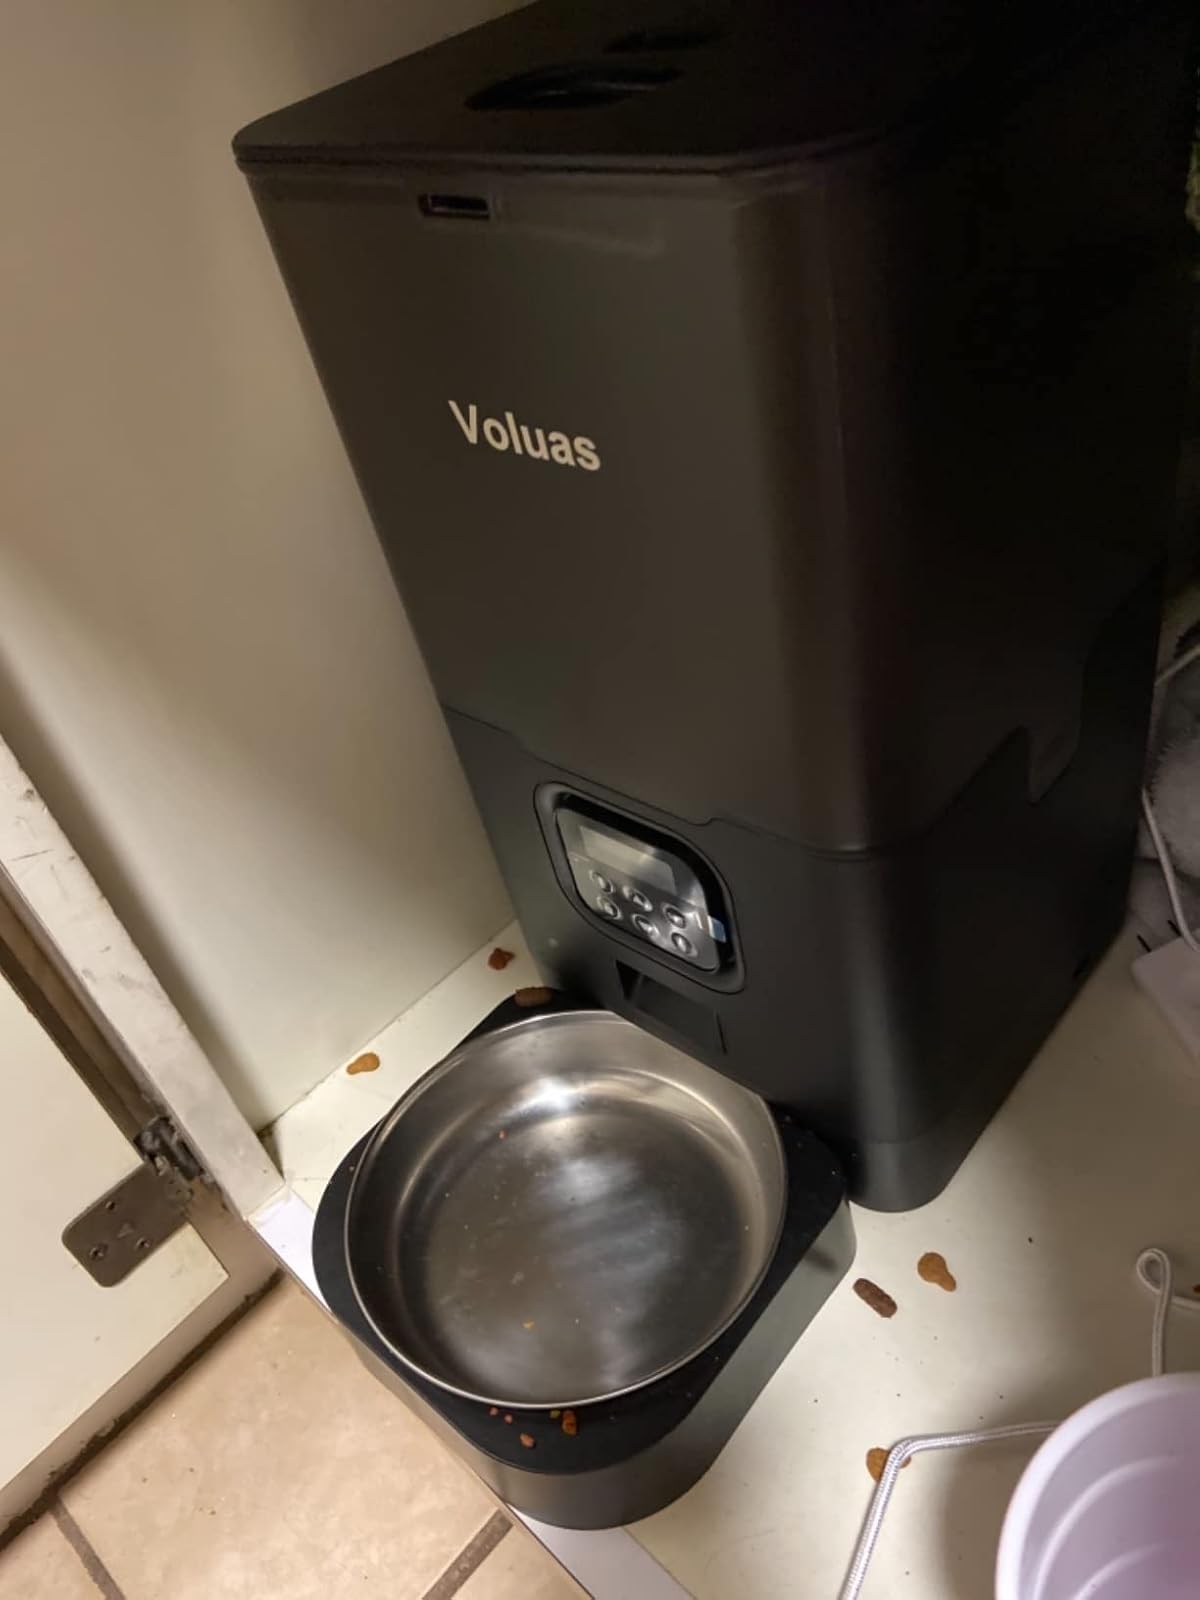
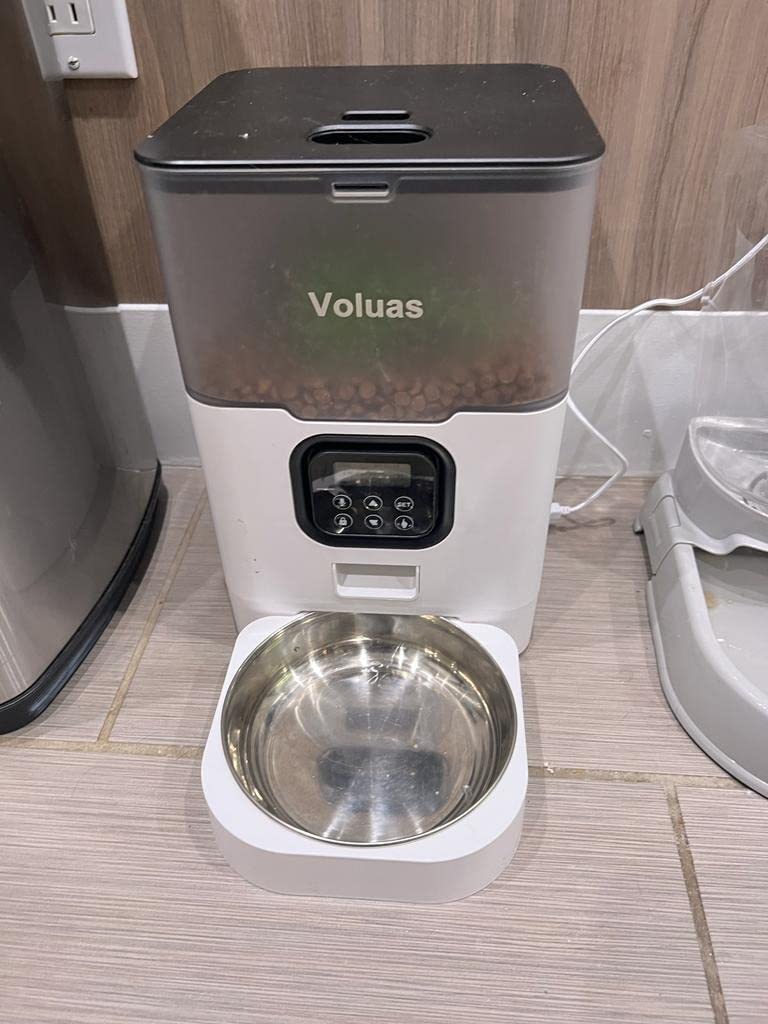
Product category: items_feeder
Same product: no